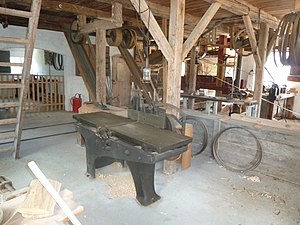
Frilandsmuseets bygninger / Stationsbyen
Interiør fra tømrer- og snedkerværkstedet fra Borre (hus nr. 81)
Tømrer- og snedkerværksted fra Borre, Møn, nu på Frilandsmuseet nord for København
Frilandsmuseet rummer bygninger fra forskellige egne af Danmark, Færøerne og de tidligere danske landsdele Skåne, Halland, Blekinge og Sydslesvig. Bygningerne er indrettet, som da de var beboet af bønder, landhåndværkere eller godsets folk i perioden 1650-1940 og viser danskernes dagligdag gennem historien med alkover, værktøj, træsko og pyntenips.